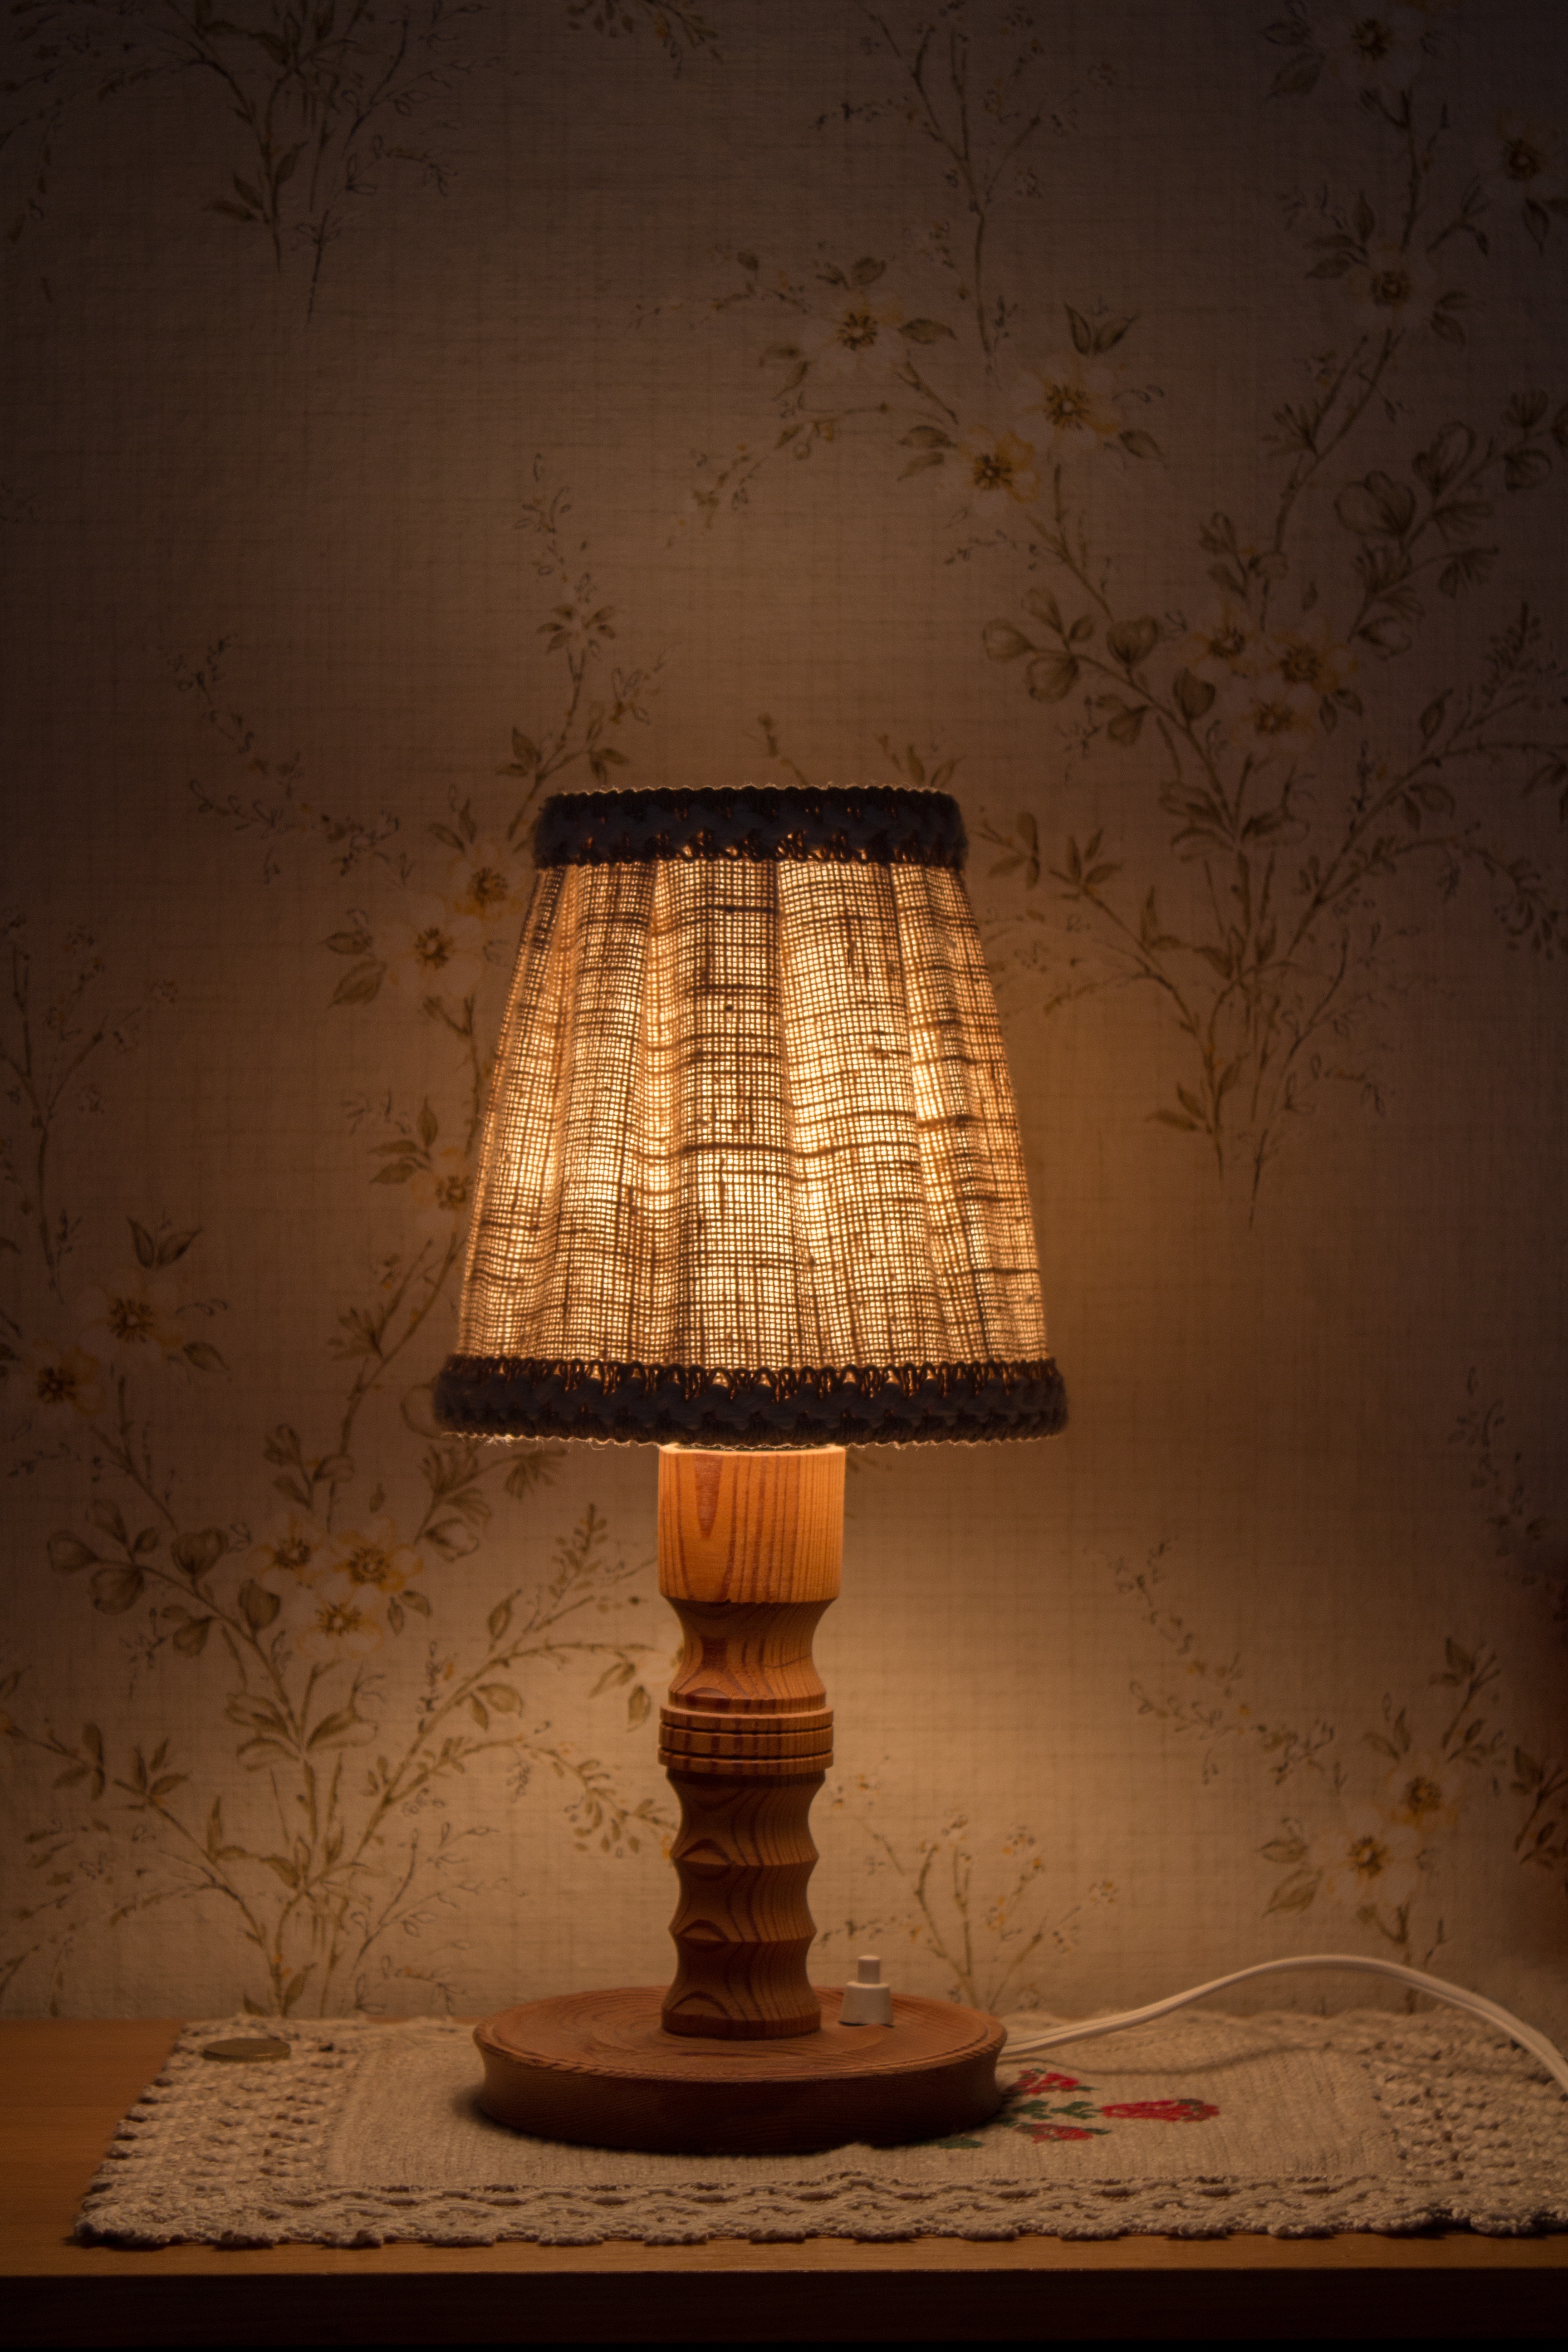
light, wood, atmosphere, rustic, refraction, ceiling, lantern, lamp, yellow, lampshade, light bulb, pear, lighting, energy, bulbs, light fixture, wallpaper, rays, hell, mood, atmospheric, ambience, enlighten, room lighting, electric light, mouth guard, bedside table, night table lamp, warm white